Lloyd Russell

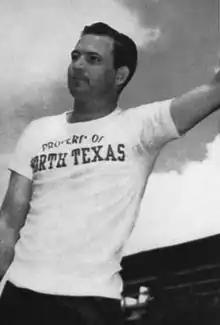
Russell pictured in "The Yucca 1943", North Texas State Teachers yearbook

Lloyd Opal Russell (April 10, 1913 – May 24, 1968) was an American football and baseball player and coach of football, basketball, and baseball. He served as the head football coach at North Texas State Teachers College, now the University of North Texas, in 1942, tallying a mark of 3–5. Russell was also the head baseball coach at Baylor University from 1940 to 1941 and again from 1958 to 1961, compiling a record of 72–58–1.